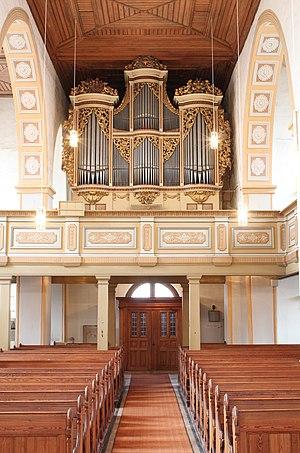
Johann Heinrich Buttstett est un compositeur, organiste et théoricien allemand, né à Bindersleben le 25 avril 1666 et décédé à Erfurt le 1ᵉʳ décembre 1727.